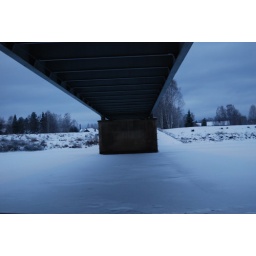
A bridge over frozen water in North of sweden.